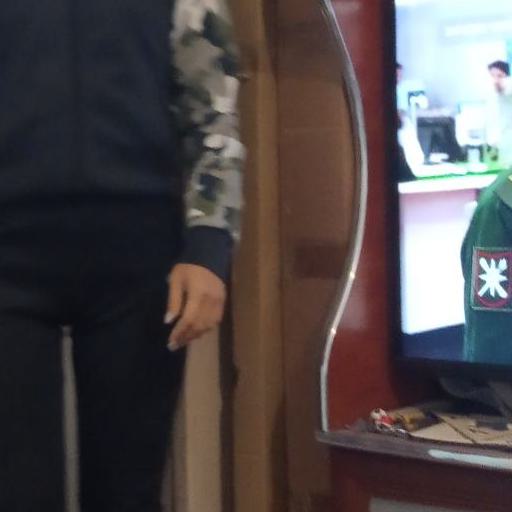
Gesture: no_gesture